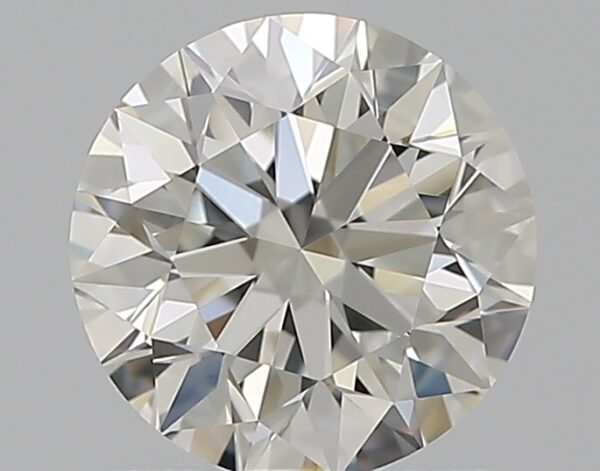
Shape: round
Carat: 1
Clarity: VVS2
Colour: H
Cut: EX
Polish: EX
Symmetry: EX
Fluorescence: N
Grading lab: GIA
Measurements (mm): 6.33 x 6.38 x 3.99